Subarachnoid hemorrhage

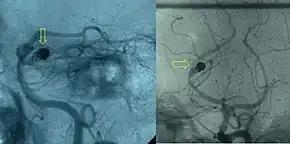
Arteriogram showing a partially coiled aneurysm ("indicated by yellow arrows") of the posterior cerebral artery with a residual aneurysmal sac. The person was a 34-year-old woman initially treated for a subarachnoid hemorrhage.

Efforts to keep a person's systolic blood pressure somewhere between 140 and 160 mmHg are generally recommended. Medications to achieve this may include labetalol or nicardipine.